Sanitation of the Indus Valley Civilisation

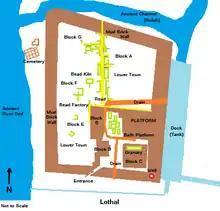
Plan of Lothal

Mohenjo-daro, located in Sindh, Pakistan, is one of the best excavated and studied settlements from this civilization. The Great Bath might be the first of its kind in the pre-historic period. This ancient town had more than 700 wells, and most houses in Mohenjo-daro had at least one private well. The so-called "Great Granary" is the largest building at Mohenjo-daro and shows the use of granaries in the Indus Valley Civilisation.